Siegecraft in Ancient Greece

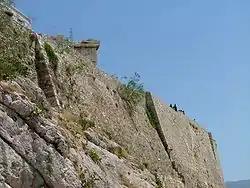
Wall of the Acropolis of Athens.

From the 4th century B.C. onwards, Greek fortifications B.C., Greek fortifications ceased to have value exclusively for their static strength. Henceforth, they were conceived in such a way as to increase firepower and favor offensive interventions by the besieged in the vicinity of the defensive walls. This result was achieved, in particular, through the excavation of defensive ditches and the construction of embankments in front of the defensive walls, through the emptying of the defensive wall towers, thanks to the invention of the rack and sawtooth layout, as well as by increasing the number of posterns.